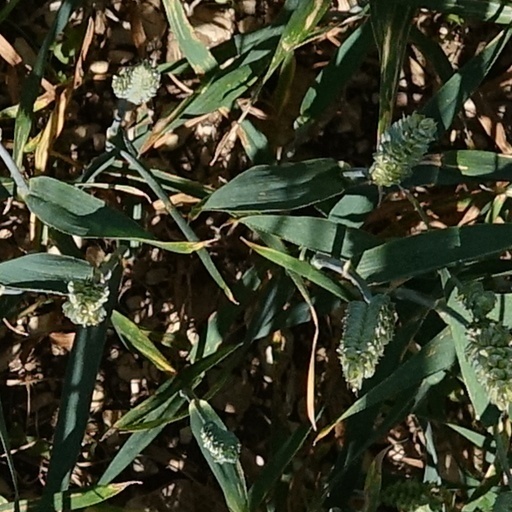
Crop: wheat